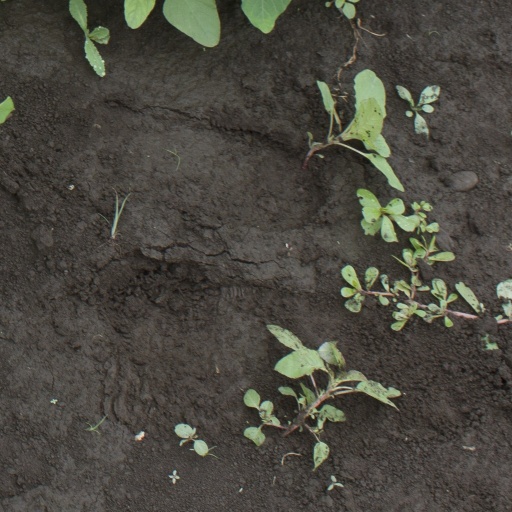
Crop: soybean